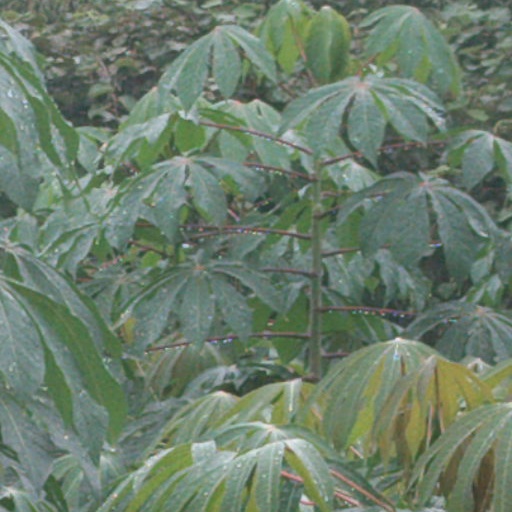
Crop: cassava